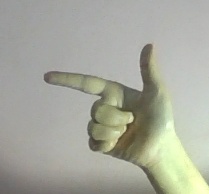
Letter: yaa